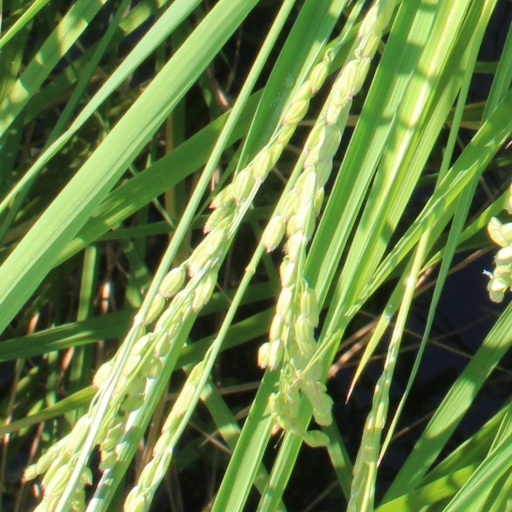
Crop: rice